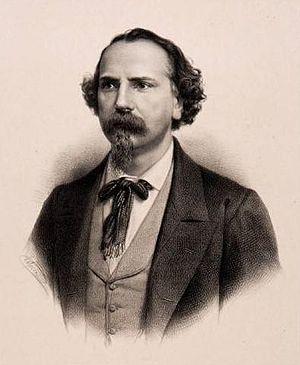
Emilio Naudin est un ténor italien né à Parme le 23 octobre 1823 et mort à Bologne le 5 mai 1890. Son principal titre de gloire est d’avoir créé le rôle de Vasco de Gama dans l'opéra L'Africaine de Meyerbeer.